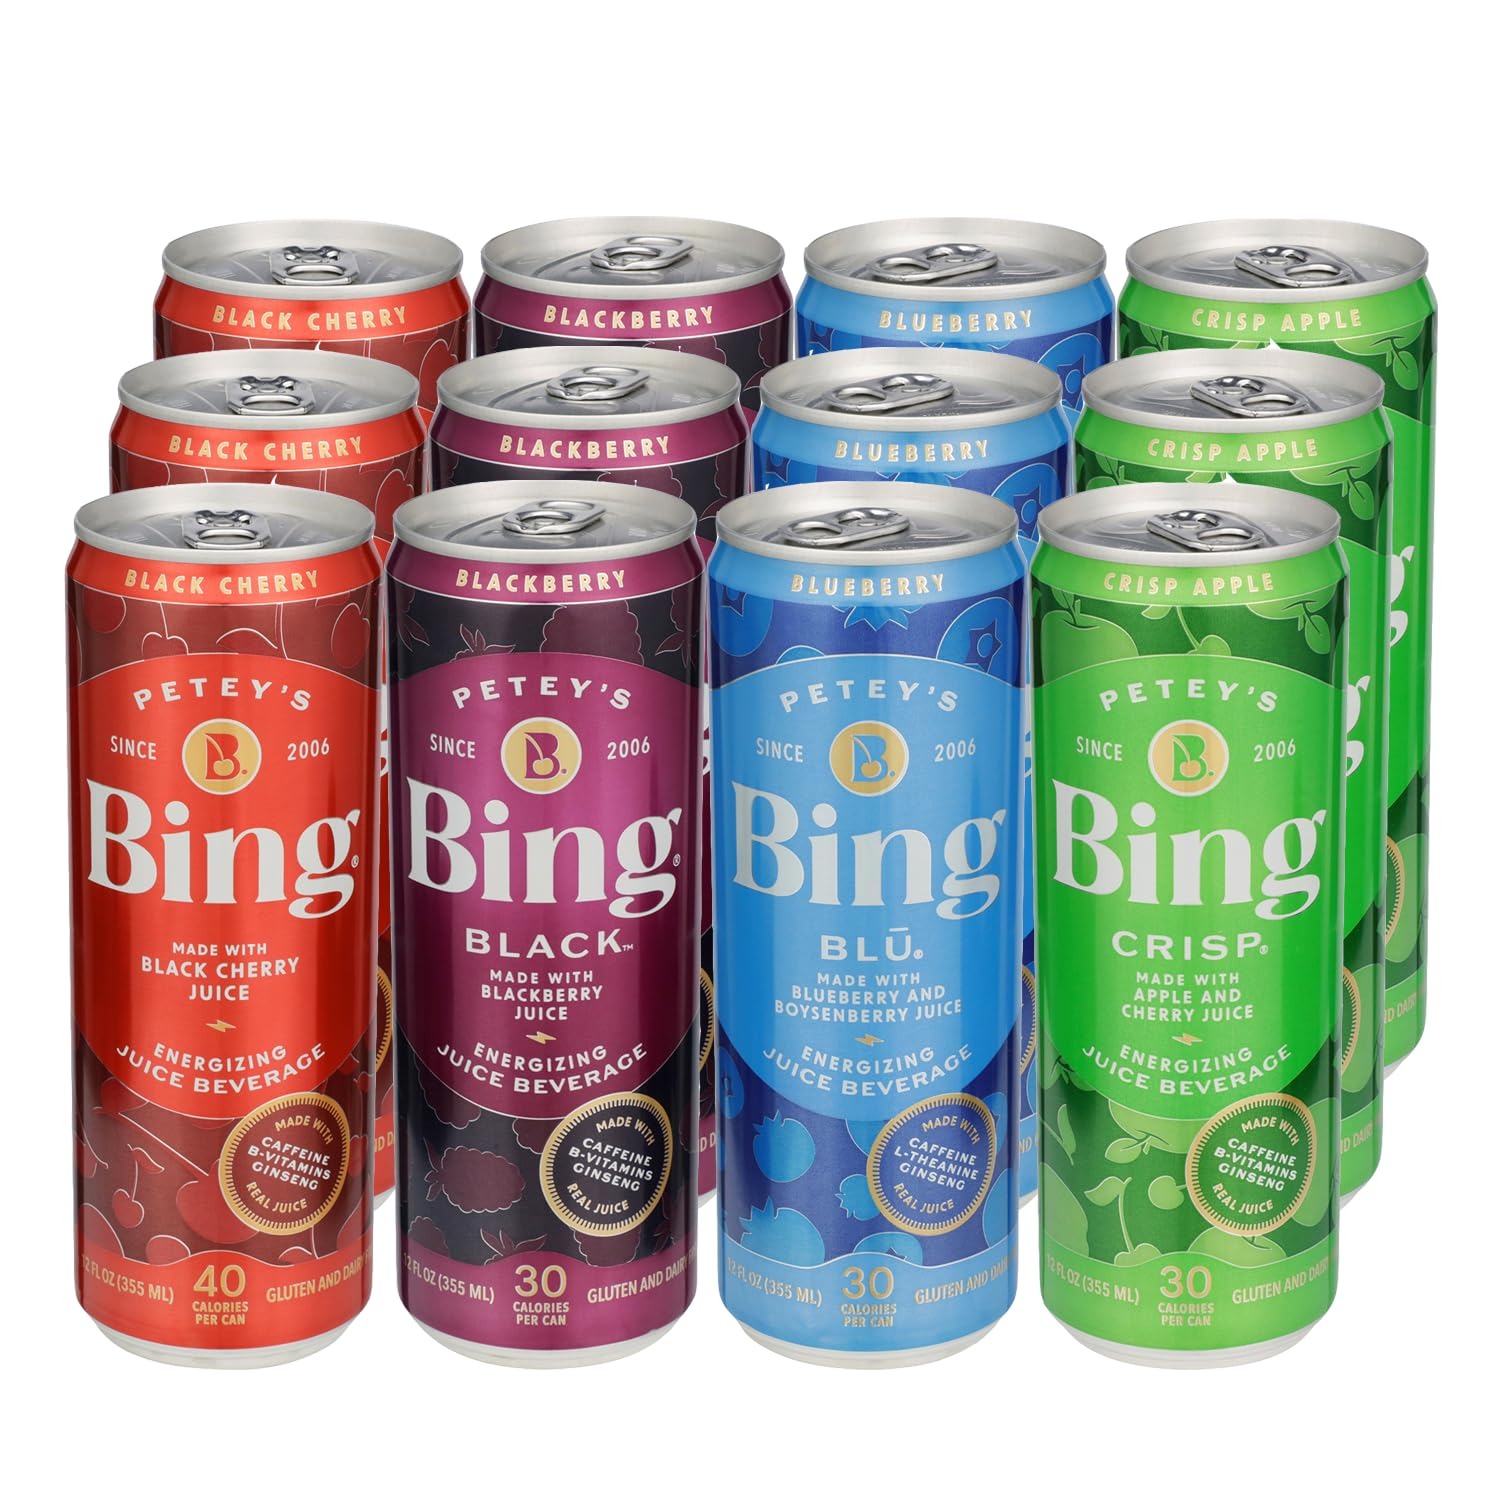
Item Name: Bing Beverage Variety Pack w/Blu, Low Calories, 12 Fl. Oz (Pack of 12)
Bullet Point 1: Lightly Carbonated
Bullet Point 2: No Highfructose Corn Syrup
Bullet Point 3: BING‘s core line of products are lightly-carbonated, moderately-caffeinated and highly-delicious! BING is known for its proprietary mixes of juices and enhancements – creating bold, yet approachable, flavors
Bullet Point 4: All of BING‘s flavors use REAL JUICES – not just flavor imitations of the real thing; BING uses NO HIGH FRUCTOSE CORN SYRUP and NO ARTIFICIAL FLAVORS OR COLORS
Value: 144.0
Unit: Fl Oz

Price: 27.95